Wartime sexual violence

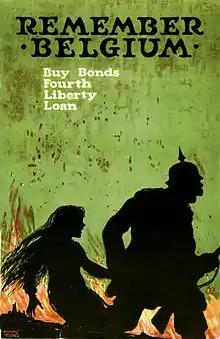
"Remember Belgium", an American propaganda poster printed during World War I, depicting the fate of Belgium. The rape of the young girl representing Belgium is implied.

The Vikings were Scandinavians who raided and colonized wide areas of Europe from the late 8th century to the early 11th century. Viking settlements in Britain and Ireland are thought to have been primarily male enterprises, with a lesser role for female Vikings. British Isles' women are mentioned in old texts on the founding of Iceland, indicating that the Viking explorers had acquired wives and concubines from Britain and Ireland. The Vikings' "rape and pillage" image is disputed, and it may have arisen due to "exaggeration and distortion "in the Middle Ages.